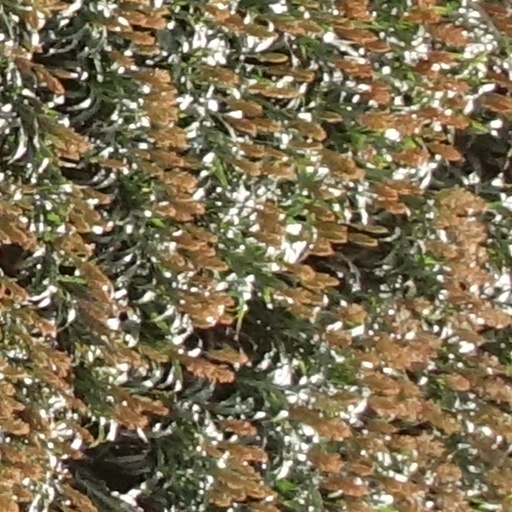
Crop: sorghum